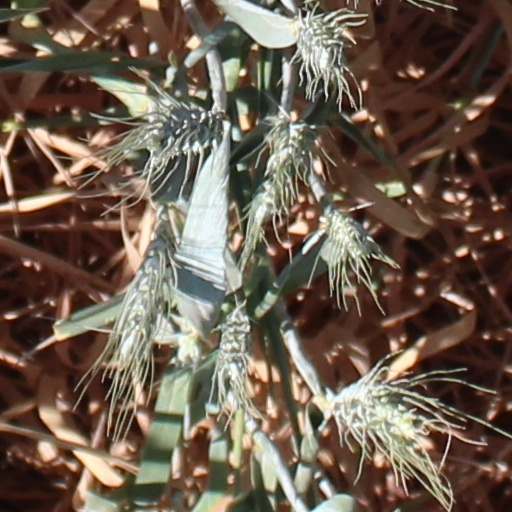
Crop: wheat